Cristian Riquelme

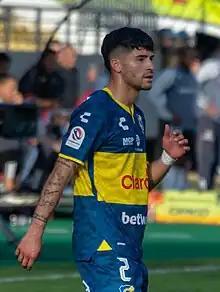
Riquelme with Everton in 2023

Cristian Alonso Riquelme Piña (born 14 October 2003) is a Chilean professional footballer who plays as a left-back for Chilean Primera División side Colo-Colo.